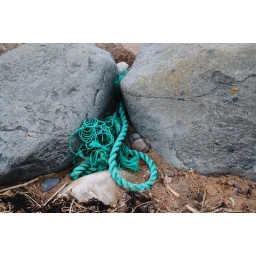
A length of old rope firmly wedged between two rocks purely by water action.